United States Air Force Band

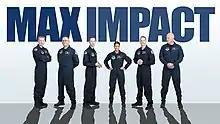
Max Impact is the premier rock band of the United States Air Force.

'The Singing Sergeants' is the official chorus of the United States Air Force. It was formed in 1945 from members of The United States Air Force Concert Band, but is now composed entirely of professional vocalists who have been appointed by audition. The Singing Sergeants have appeared before every chief executive of the United States since President Truman. The group has performed for functions at the White House, State Department, Supreme Court, Congressional, Department of Defense. The chorus tours the nation twice yearly with the Concert Band and has performed at the New York World's Fair, in Carnegie Hall, Lincoln Center, the Dorothy Chandler Pavilion and the John F. Kennedy Center for the Performing Arts. It has also been featured at national and regional gatherings of the American Choral Directors Association and .